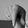
ASL letter: Q